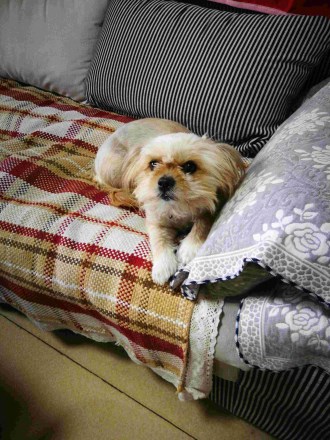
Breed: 2342-n000102-miniature_schnauzer